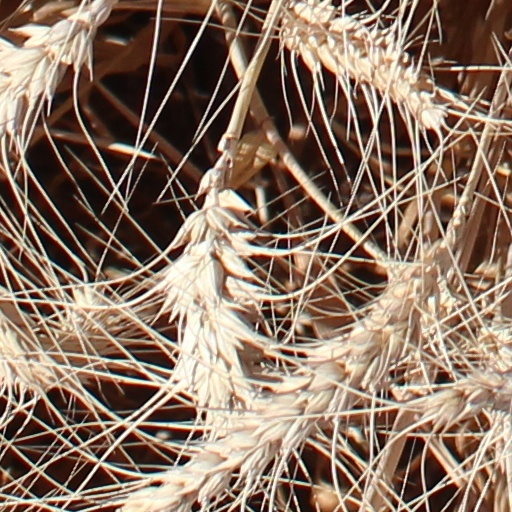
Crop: wheat